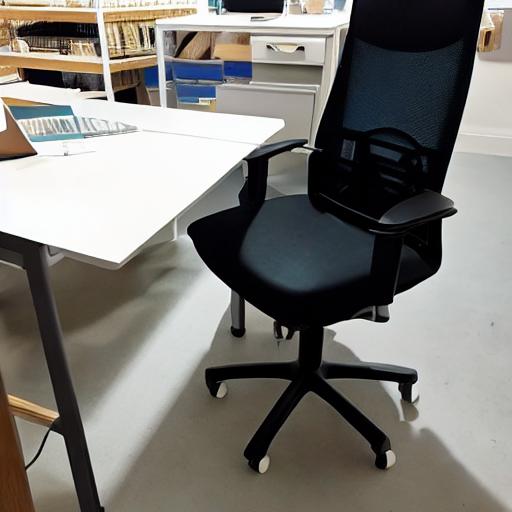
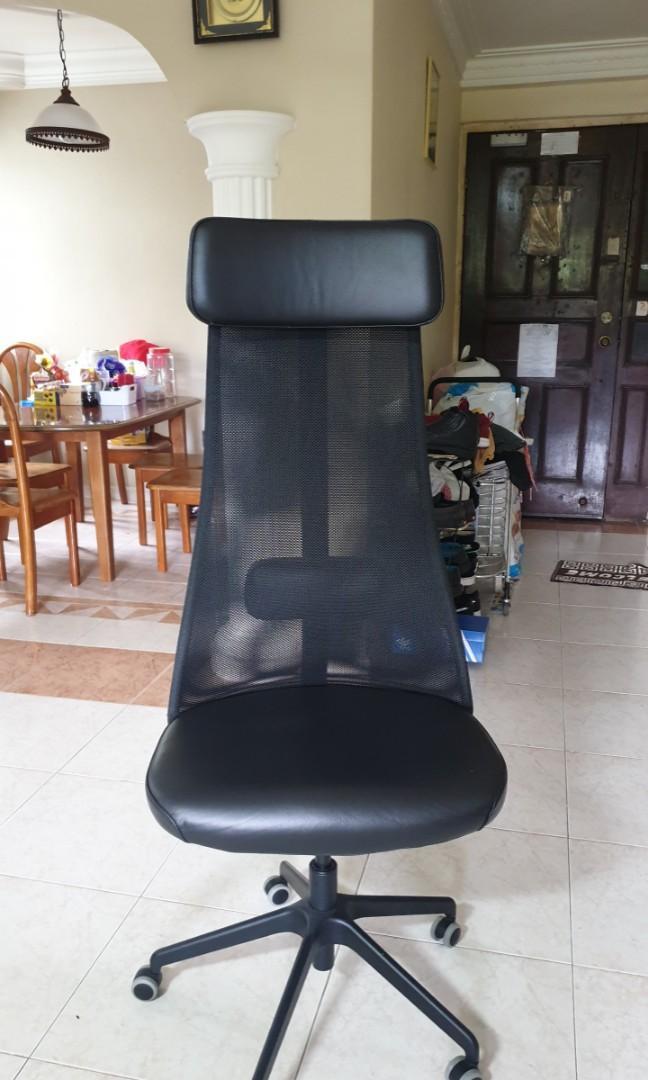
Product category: items_chair
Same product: no